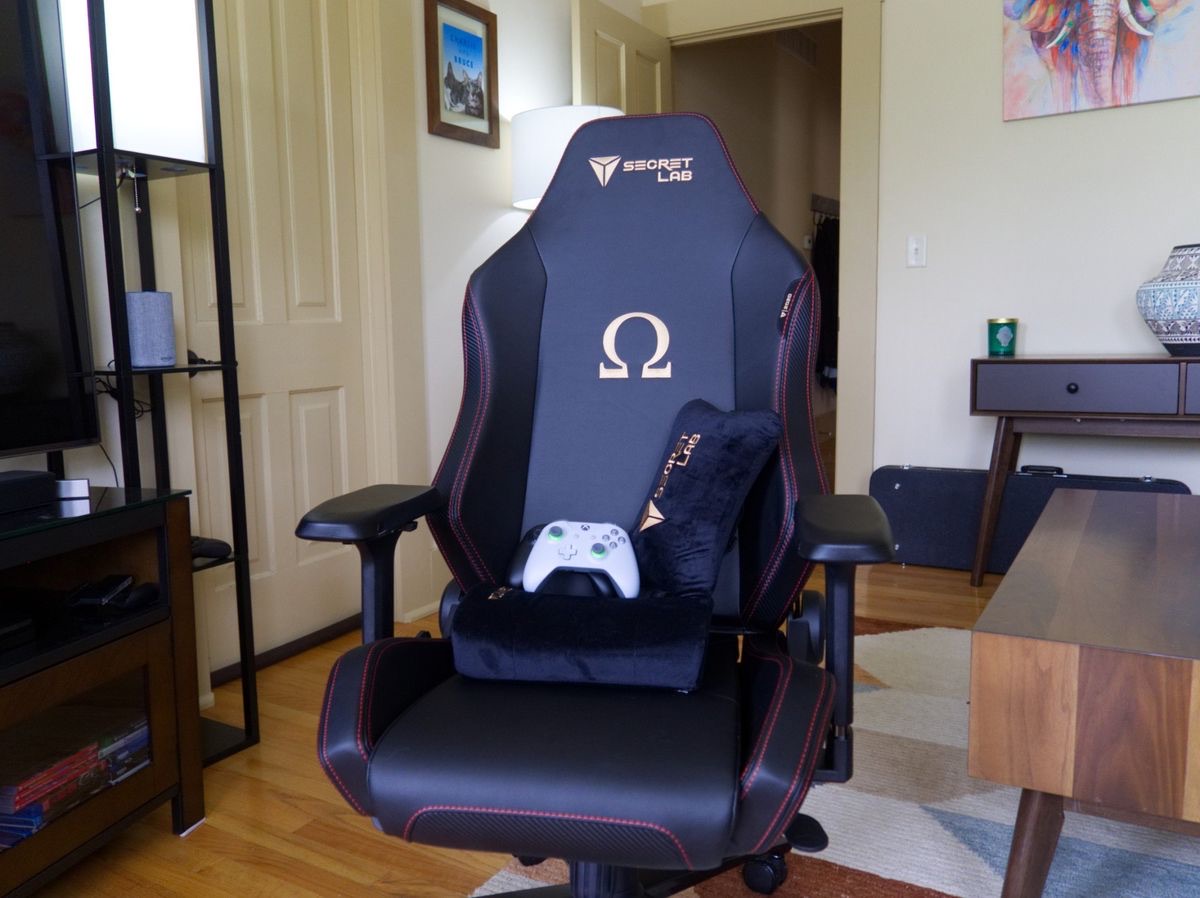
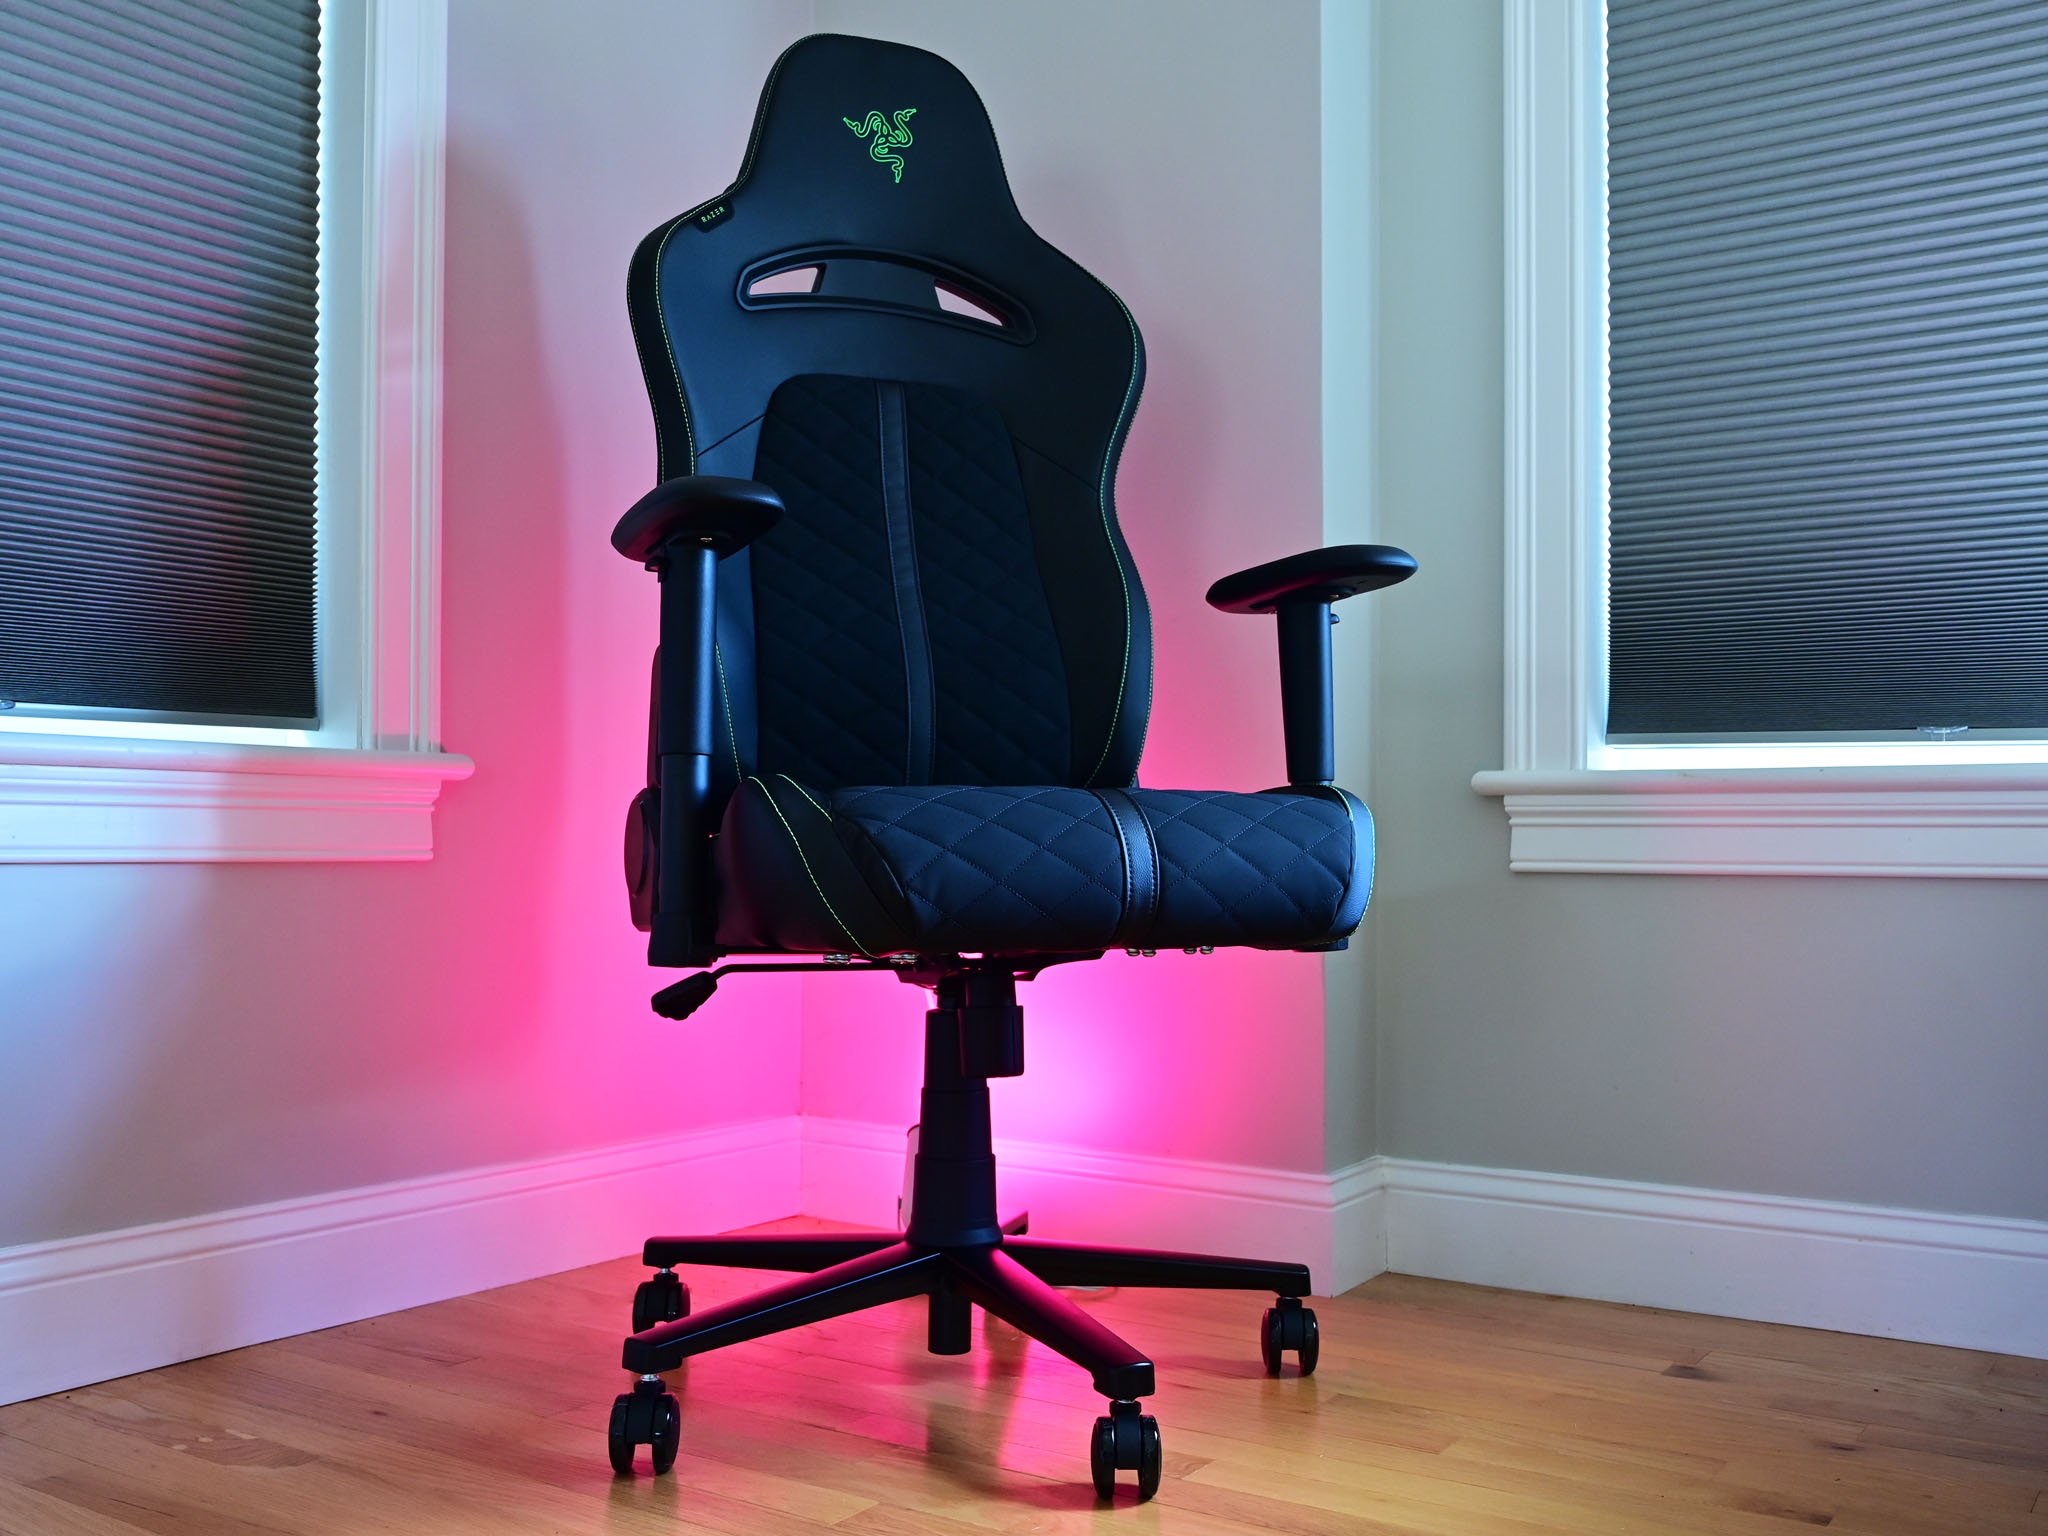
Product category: items_chair
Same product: no